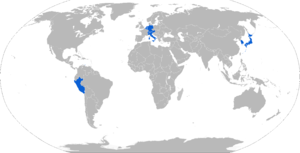
Le Panzerfaust 3 est un lance-roquettes allemand destiné à la lutte antichar mais pouvant être engagé également contre des bâtiments. Fabriqué par la firme allemande DAG, cette arme est en service dans différentes armées.